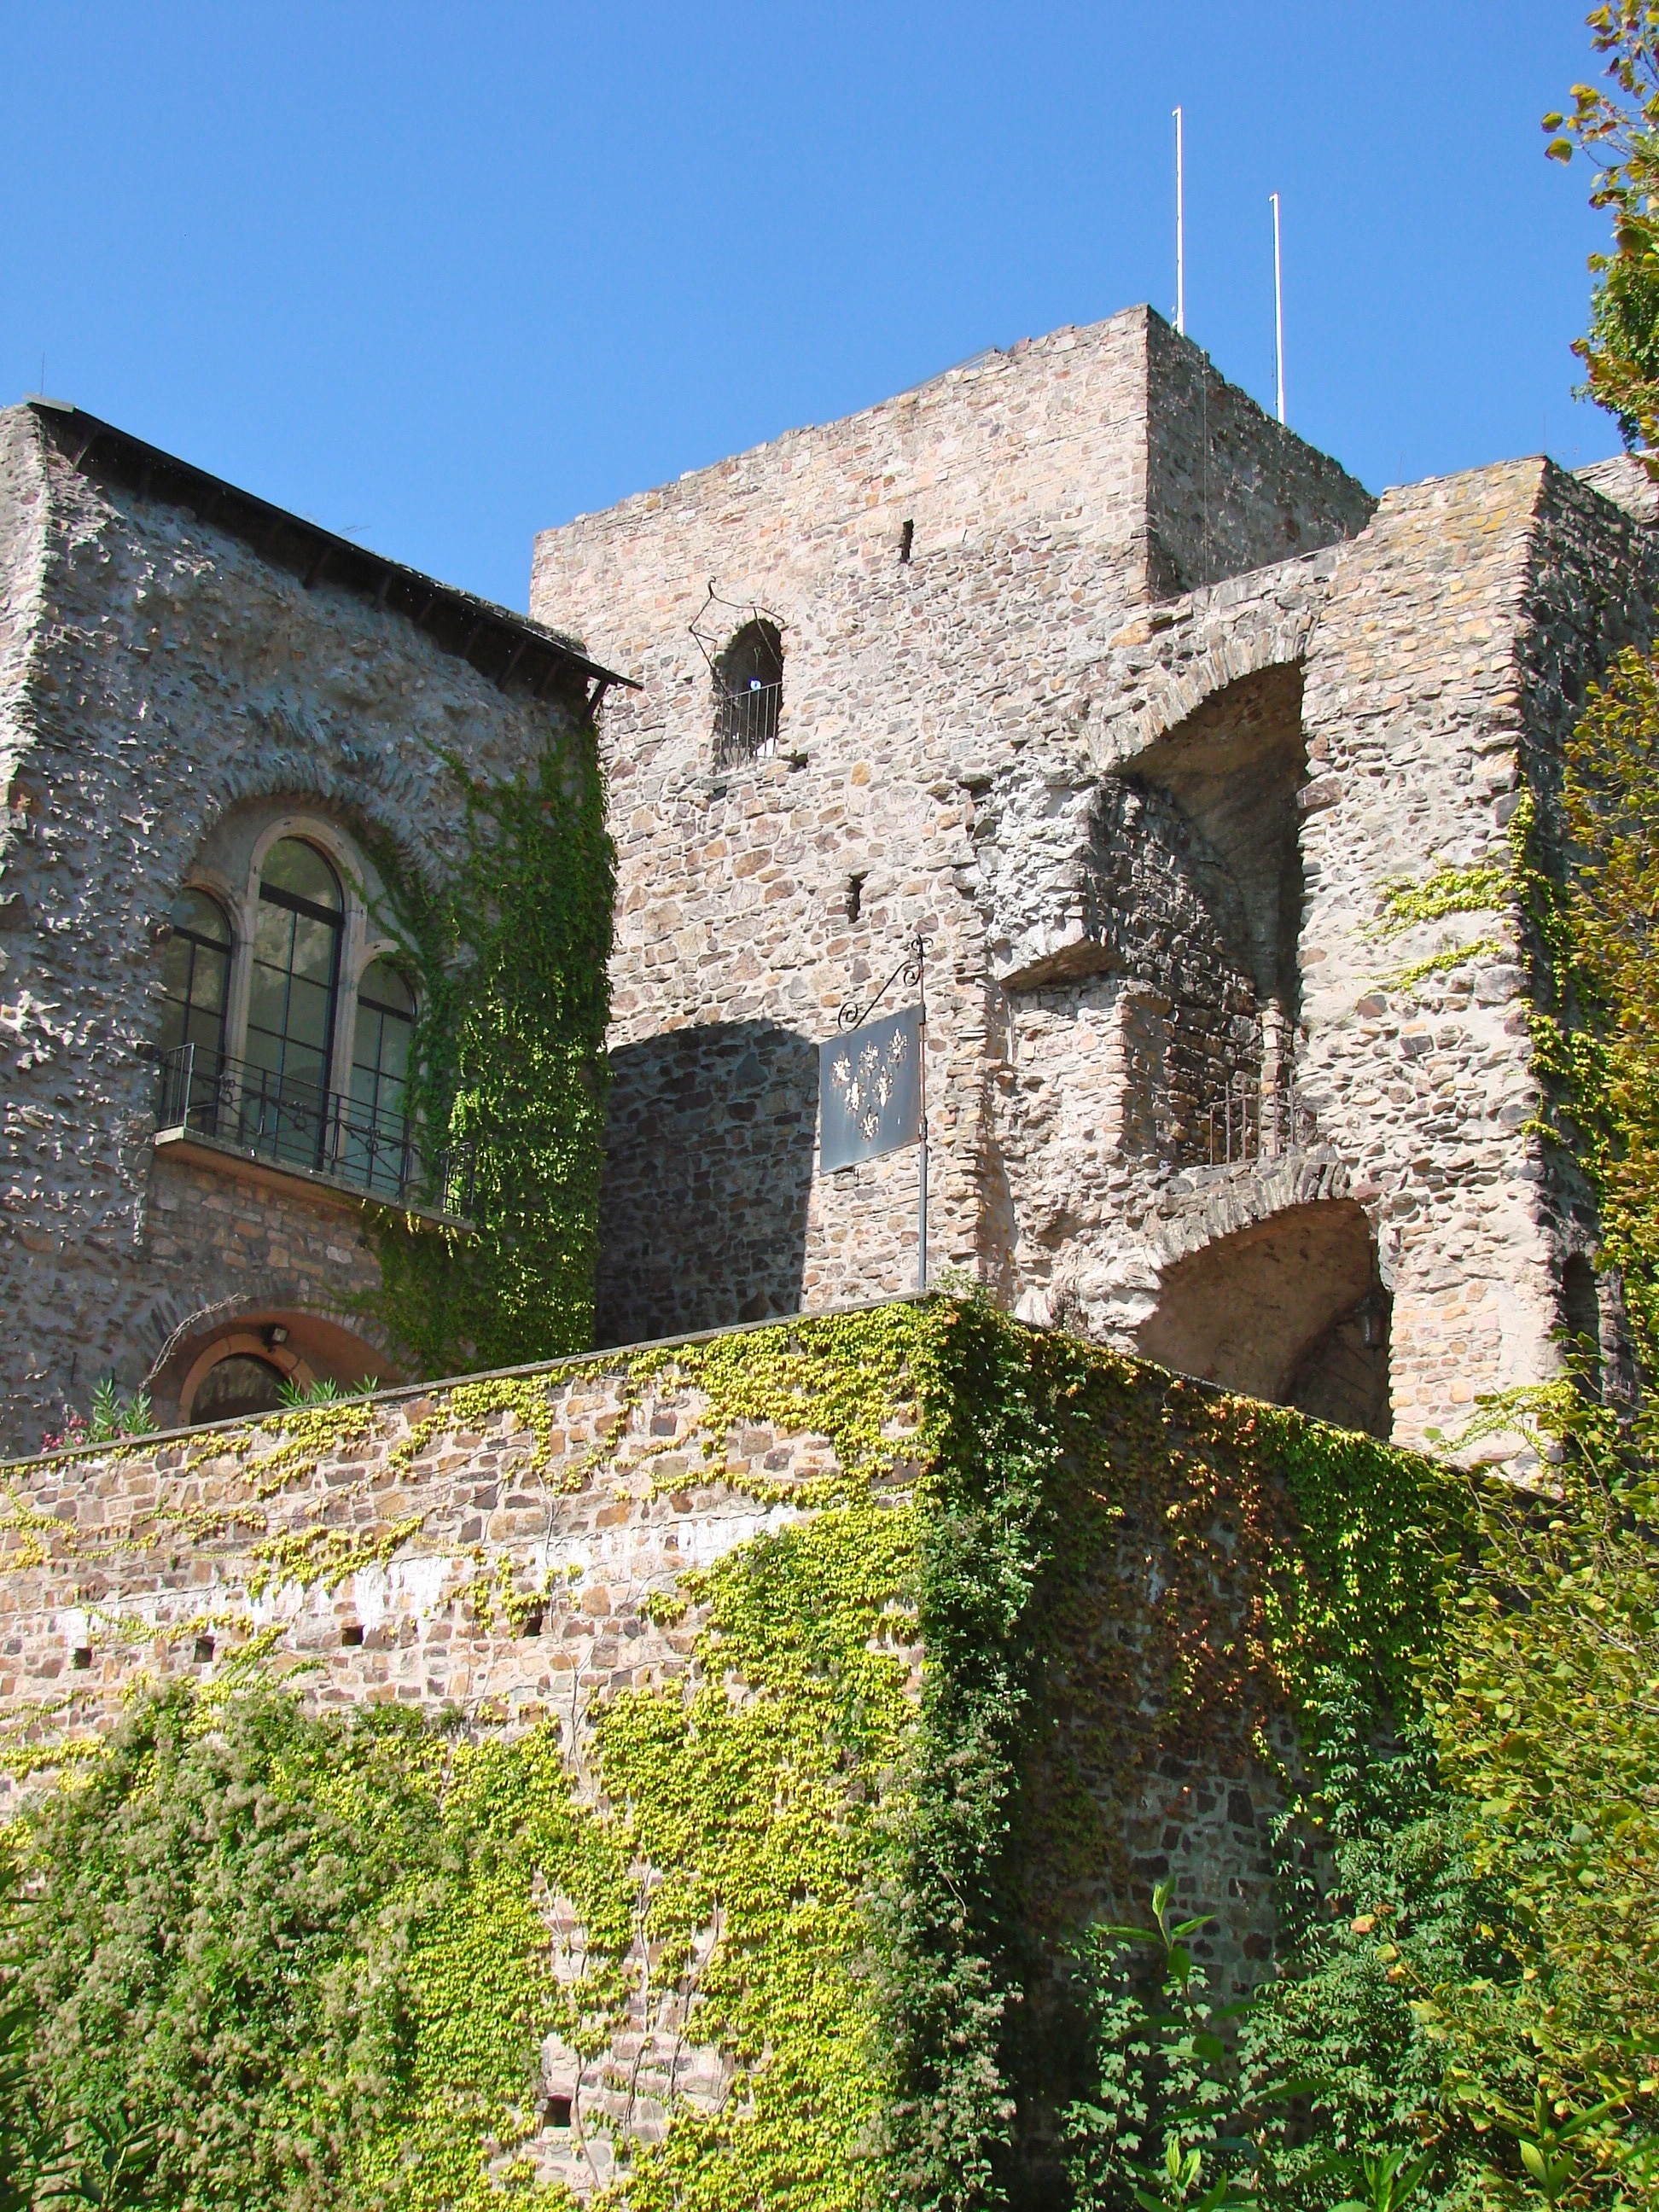
architecture, wine, building, chateau, old, wall, stone, village, cottage, ivy, castle, ancient, church, chapel, stone wall, fortification, place of worship, ruins, monastery, germany, estate, middle ages, rhine, rural area, spanish missions in california